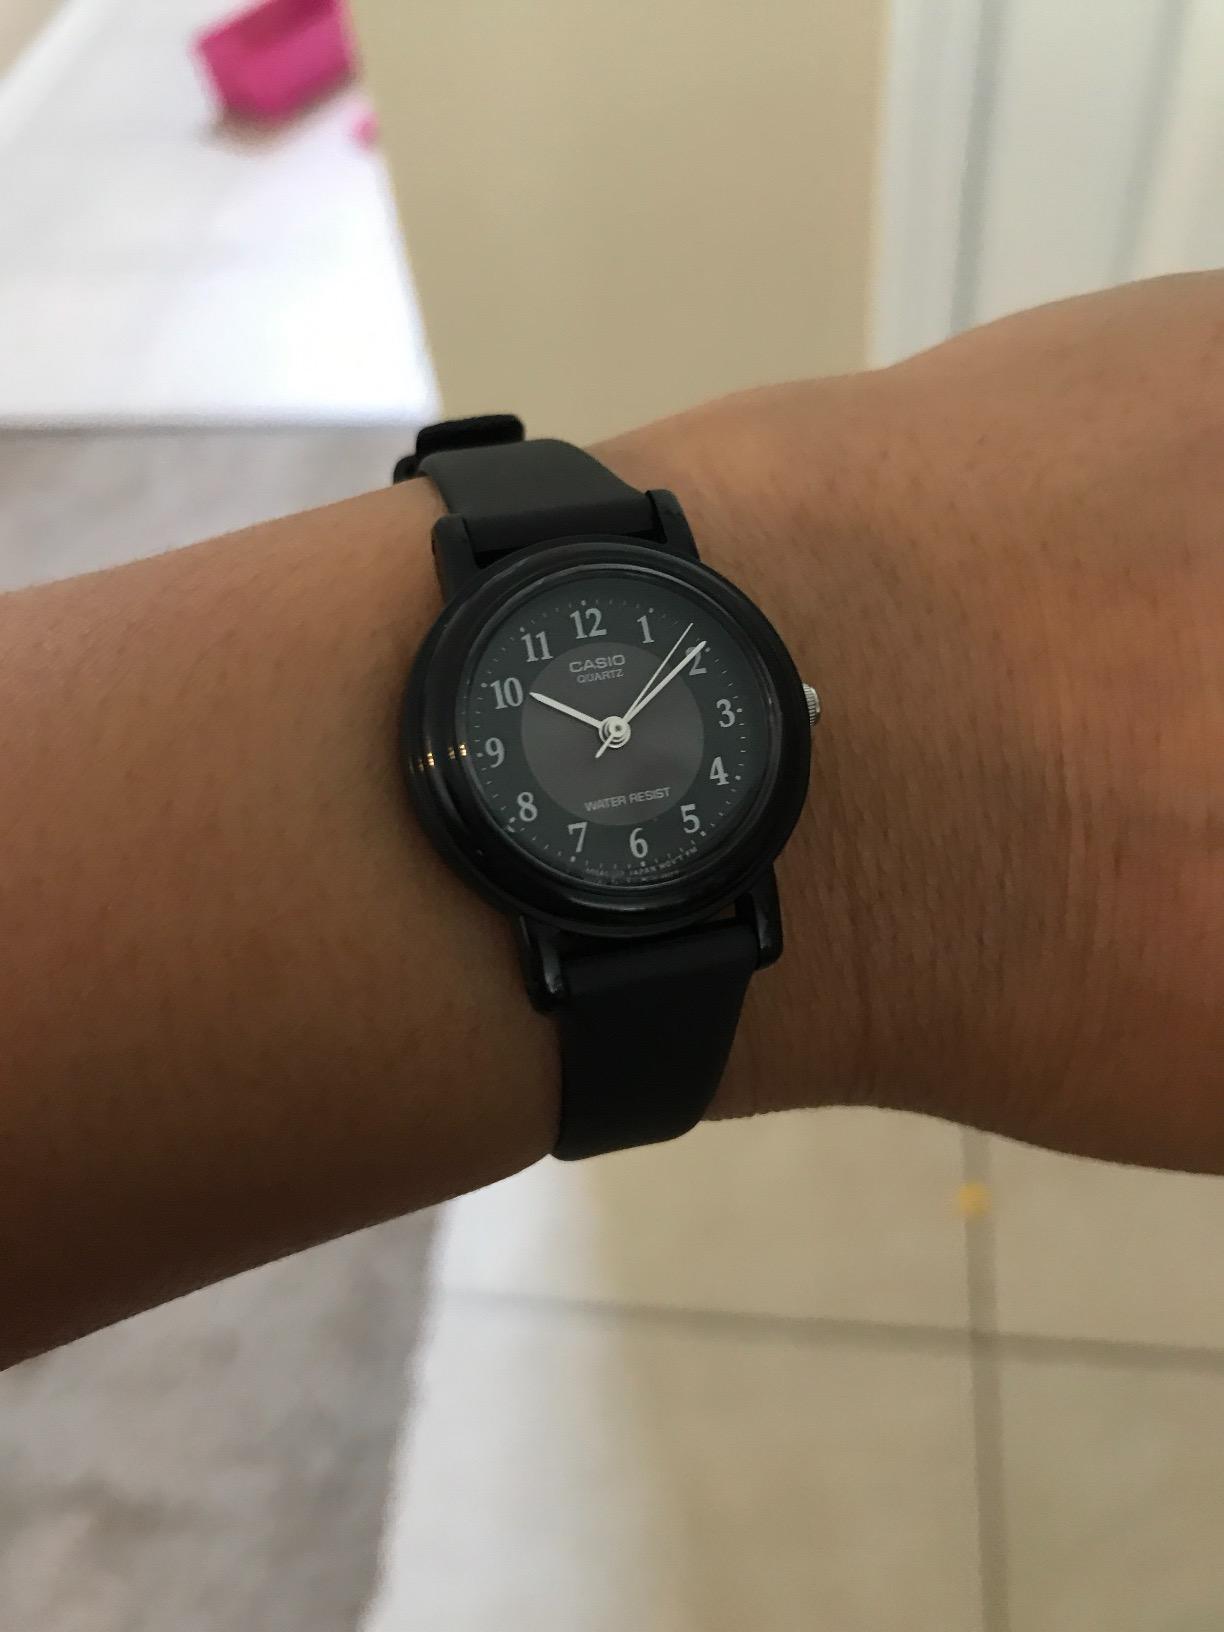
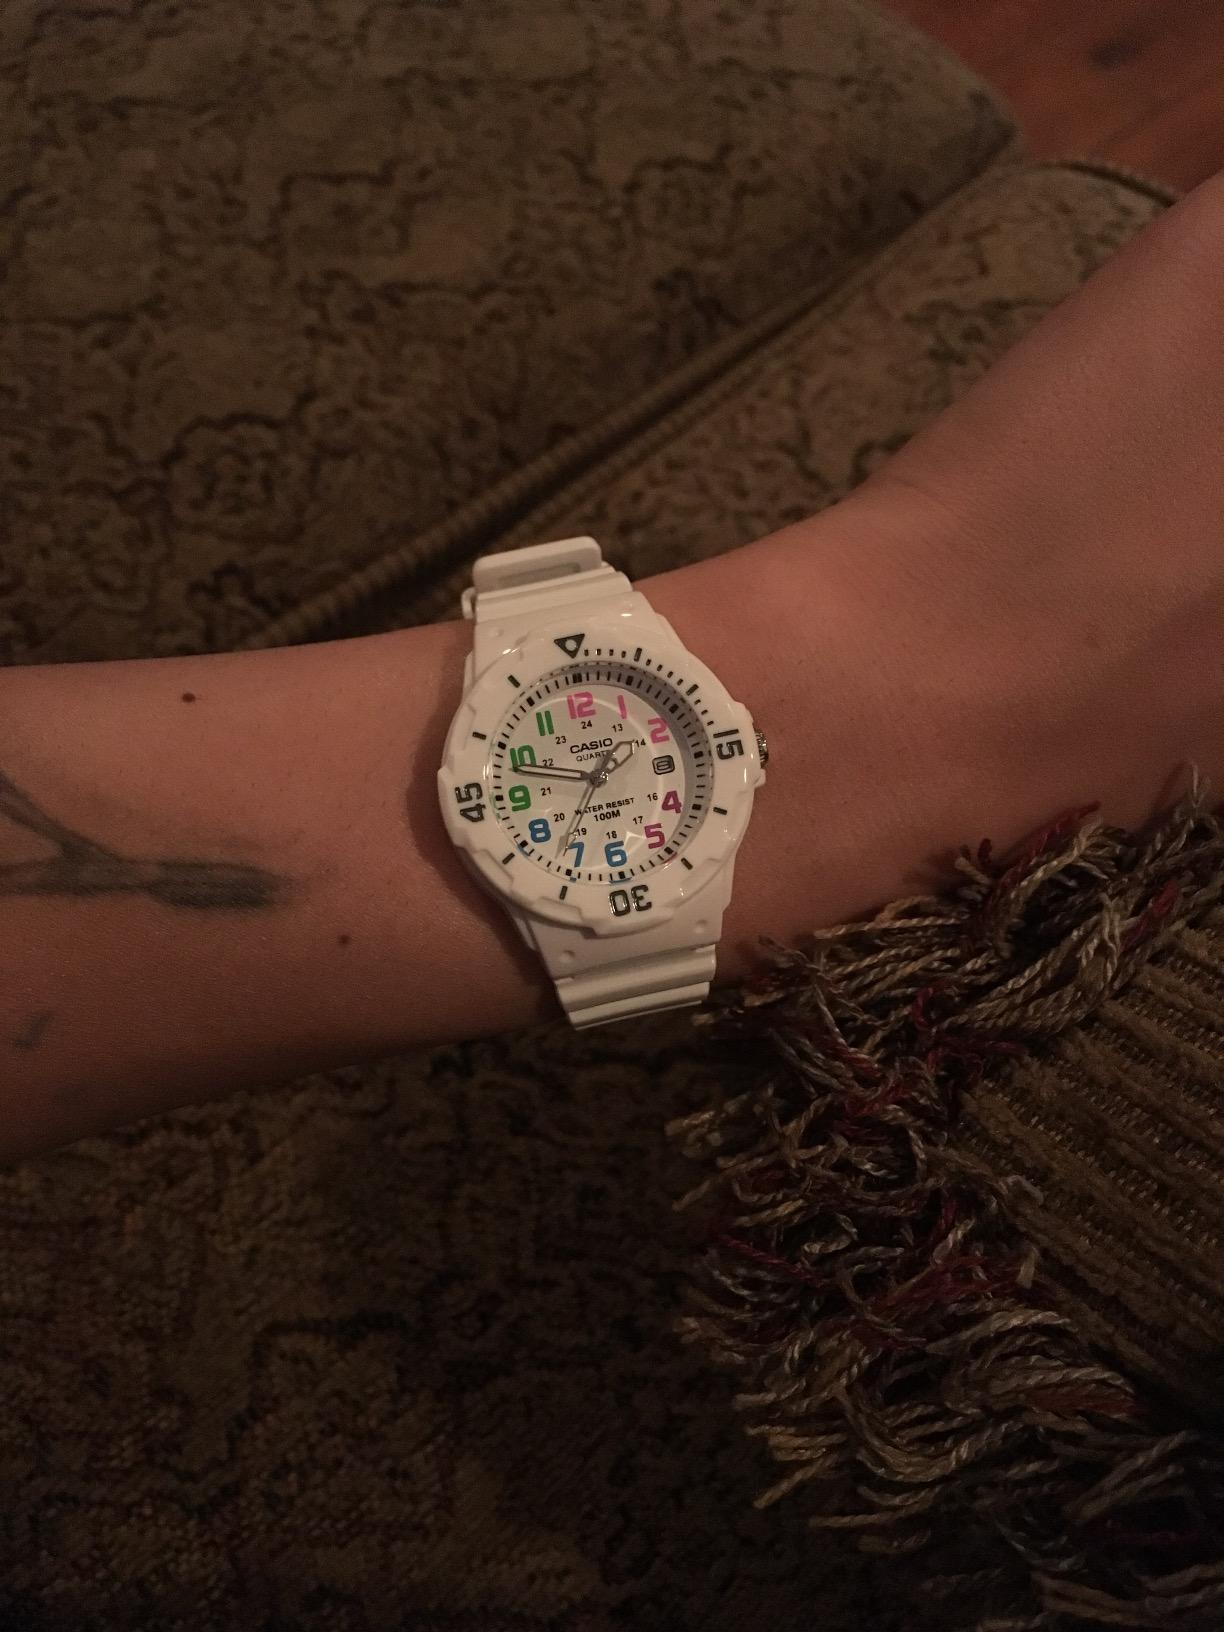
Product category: accessories_watch
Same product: no